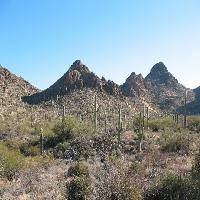
Weather: sun or clear